List of Los Angeles Angels owners and executives

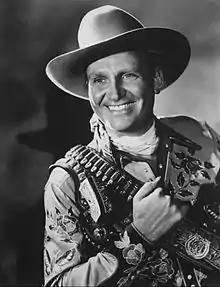
Performer Gene Autry was the first owner of the Angels franchise.

The Los Angeles Angels are a professional baseball team based in Anaheim, California. The team has had four principal owners, and ten General Managers, since its inception in 1961.